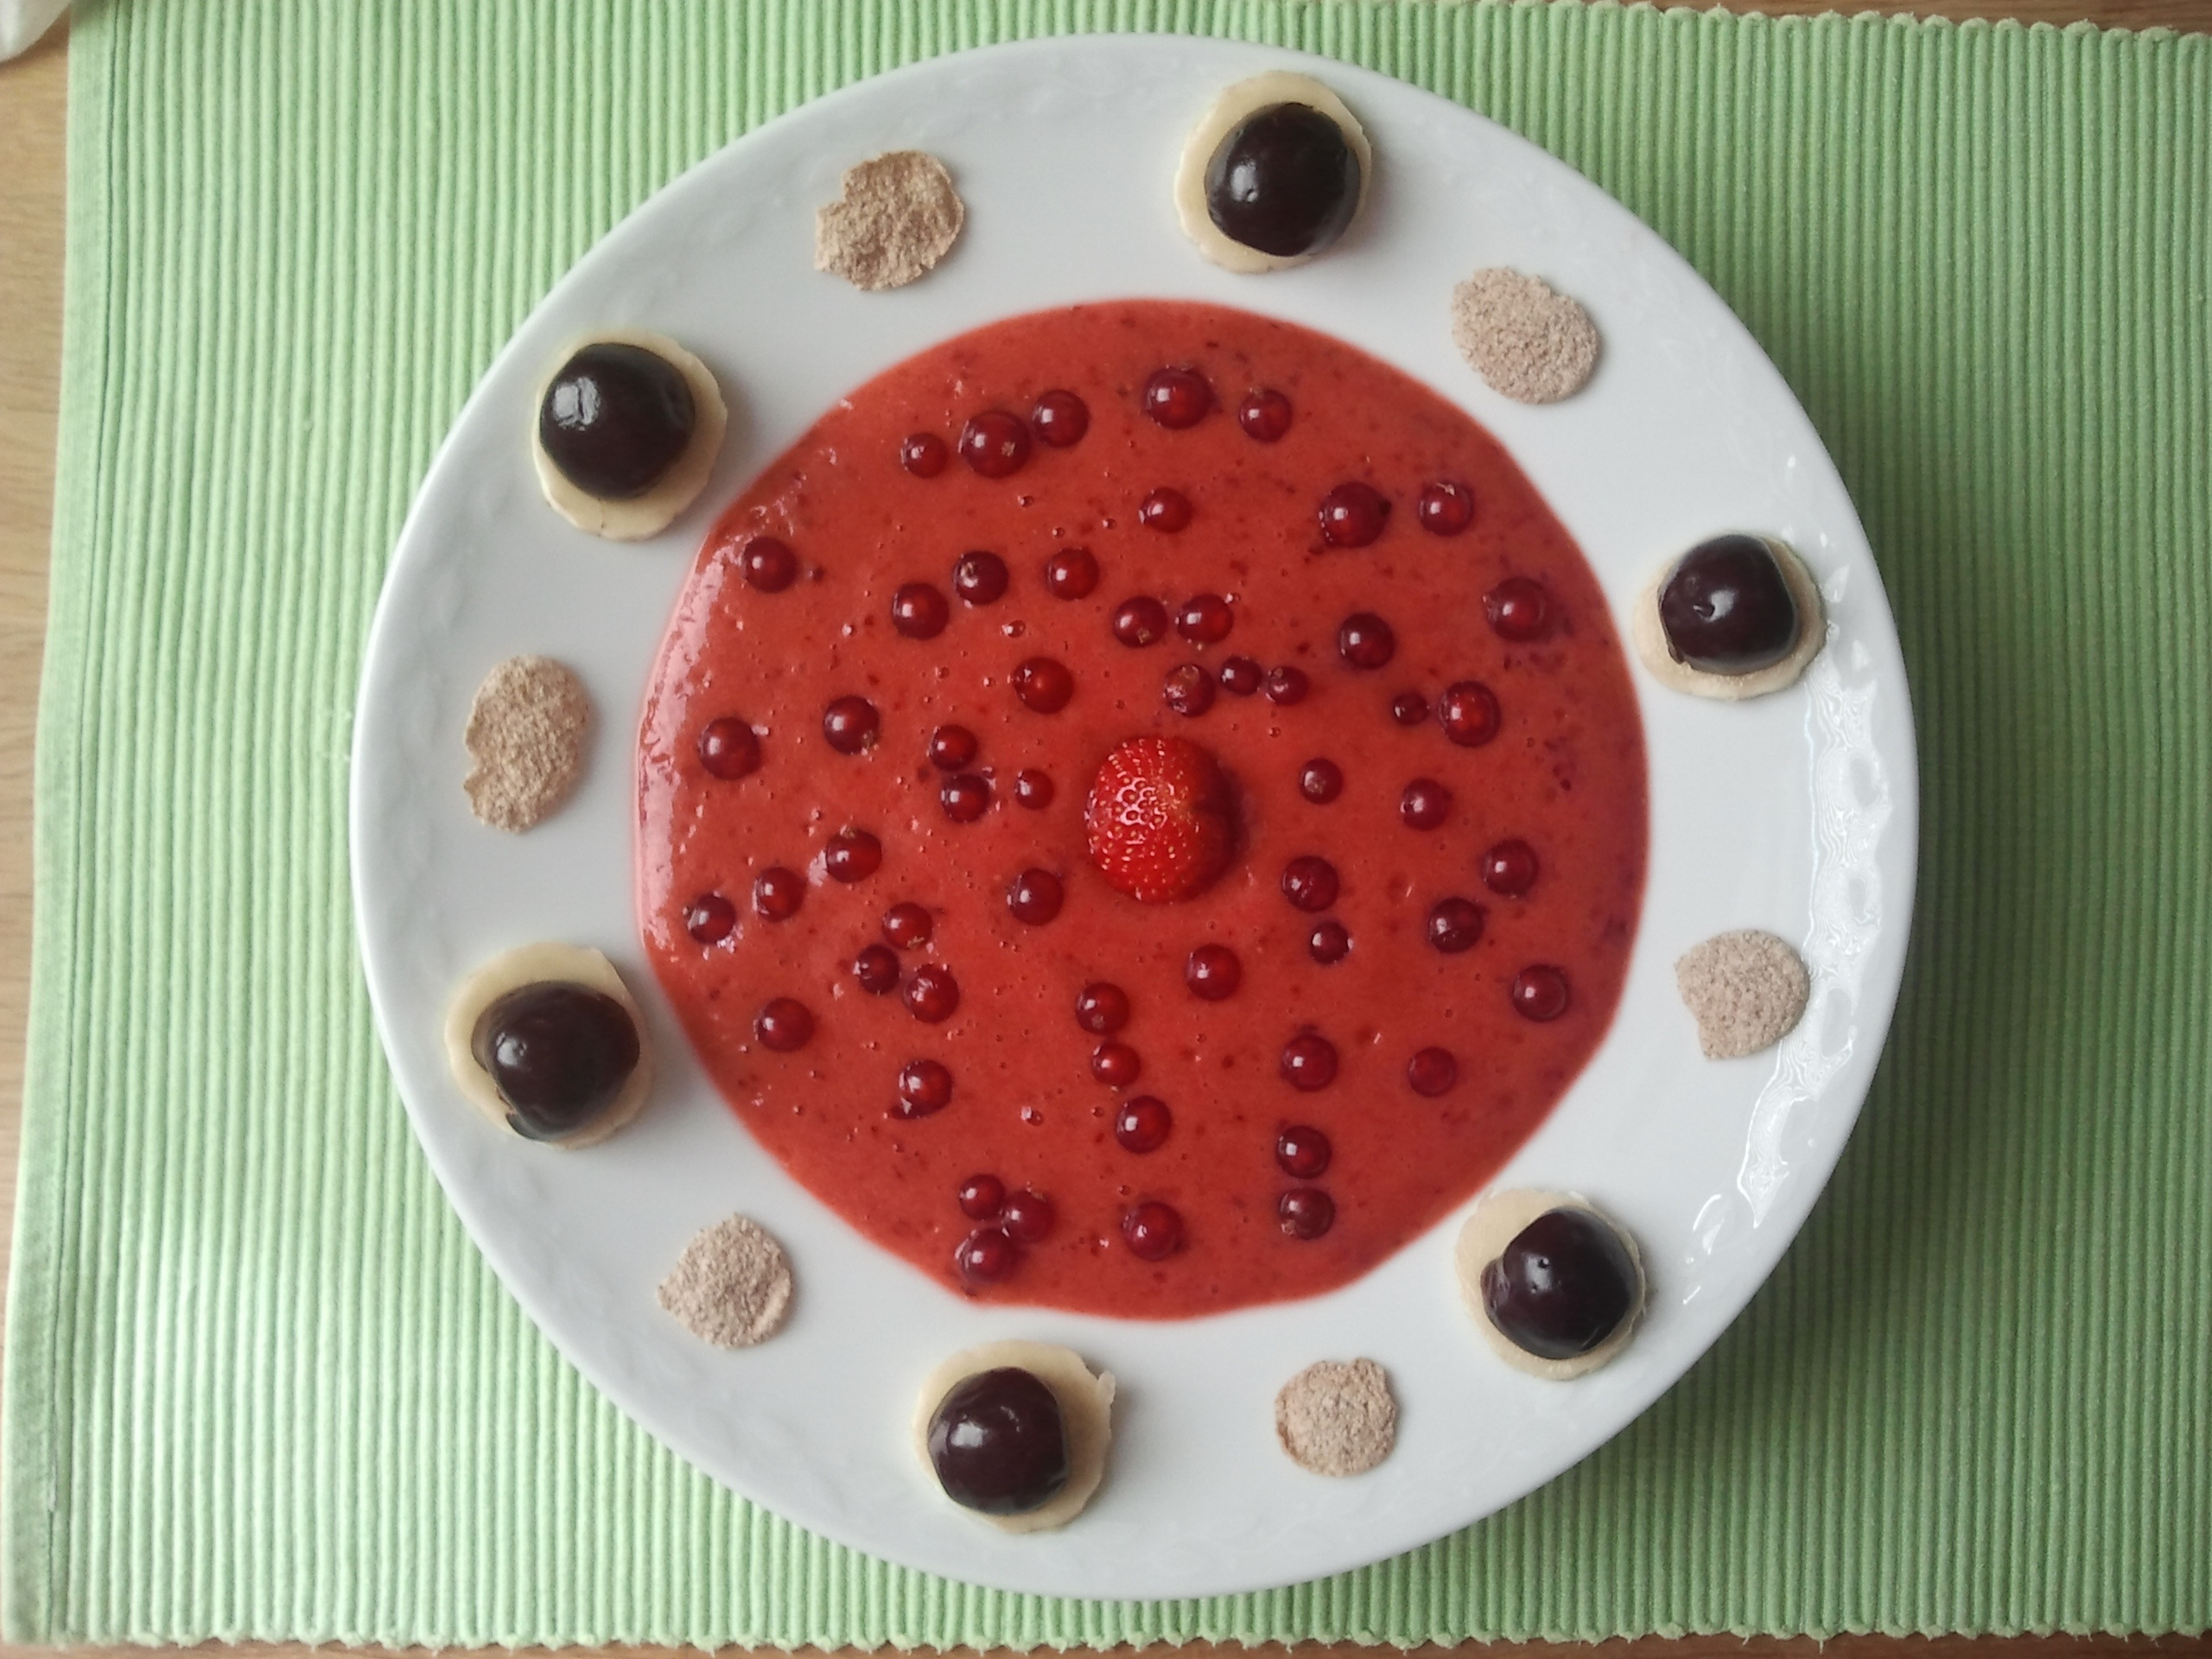
plant, fruit, dish, meal, food, produce, breakfast, healthy, dessert, delicious, strawberry, smoothie, nutrition, strawberries, vitamins, frisch, cherries, currants